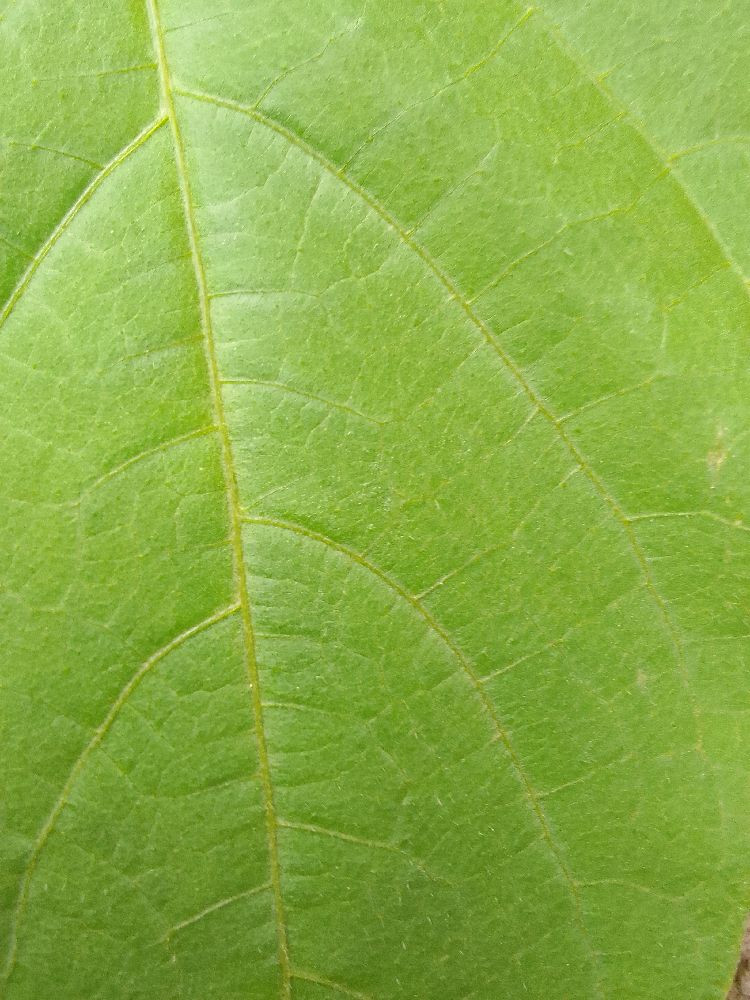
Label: healthy